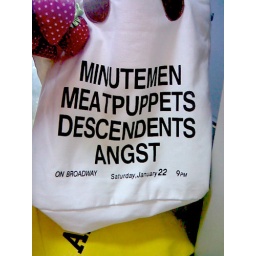
I saw this bag for sale in the subway in downtown Shanghai, I worked the door at this show in 1983! What a world...